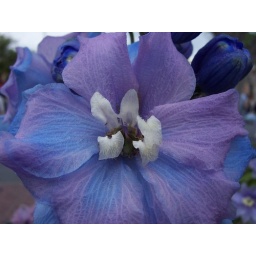
A beautiful blue and purple flower in the hub